Sweet potato

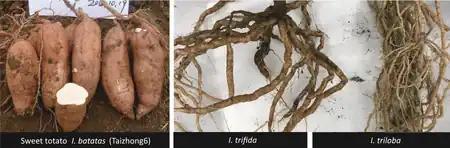
Roots of the Taizhong6 cultivar compared to those of its two closest wild relatives: "I. trifida" and "I. triloba"

The sweet potato originates in South America in what is present-day Ecuador. The domestication of sweet potato occurred in either Central or South America. In Central America, domesticated sweet potatoes were present at least 5,000 years ago, with the origin of "I. batatas" possibly between the Yucatán Peninsula of Mexico and the mouth of the Orinoco River in Venezuela. The cultigen was most likely spread by local people to the Caribbean and South America by 2500 BCE.